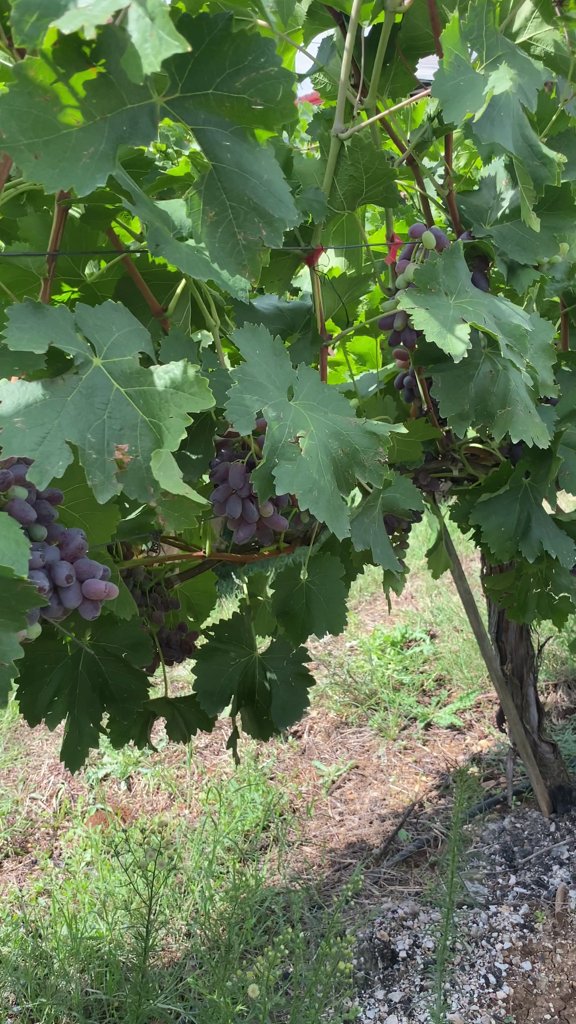
Berries visible: 120
Grape clusters: 5